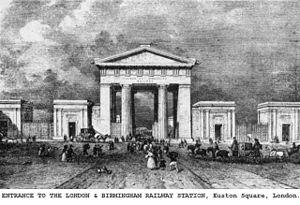
Ouverture de la gare d'Euston à Londres dont l'entrée principale, la Euston Arch dessinée par Philip Hardwick a été démolie dans les années 1960.
La gare d’Euston est l'une des grandes gares ferroviaires de Londres, située dans le quartier de Camden, dans le centre-nord de la capitale britannique.